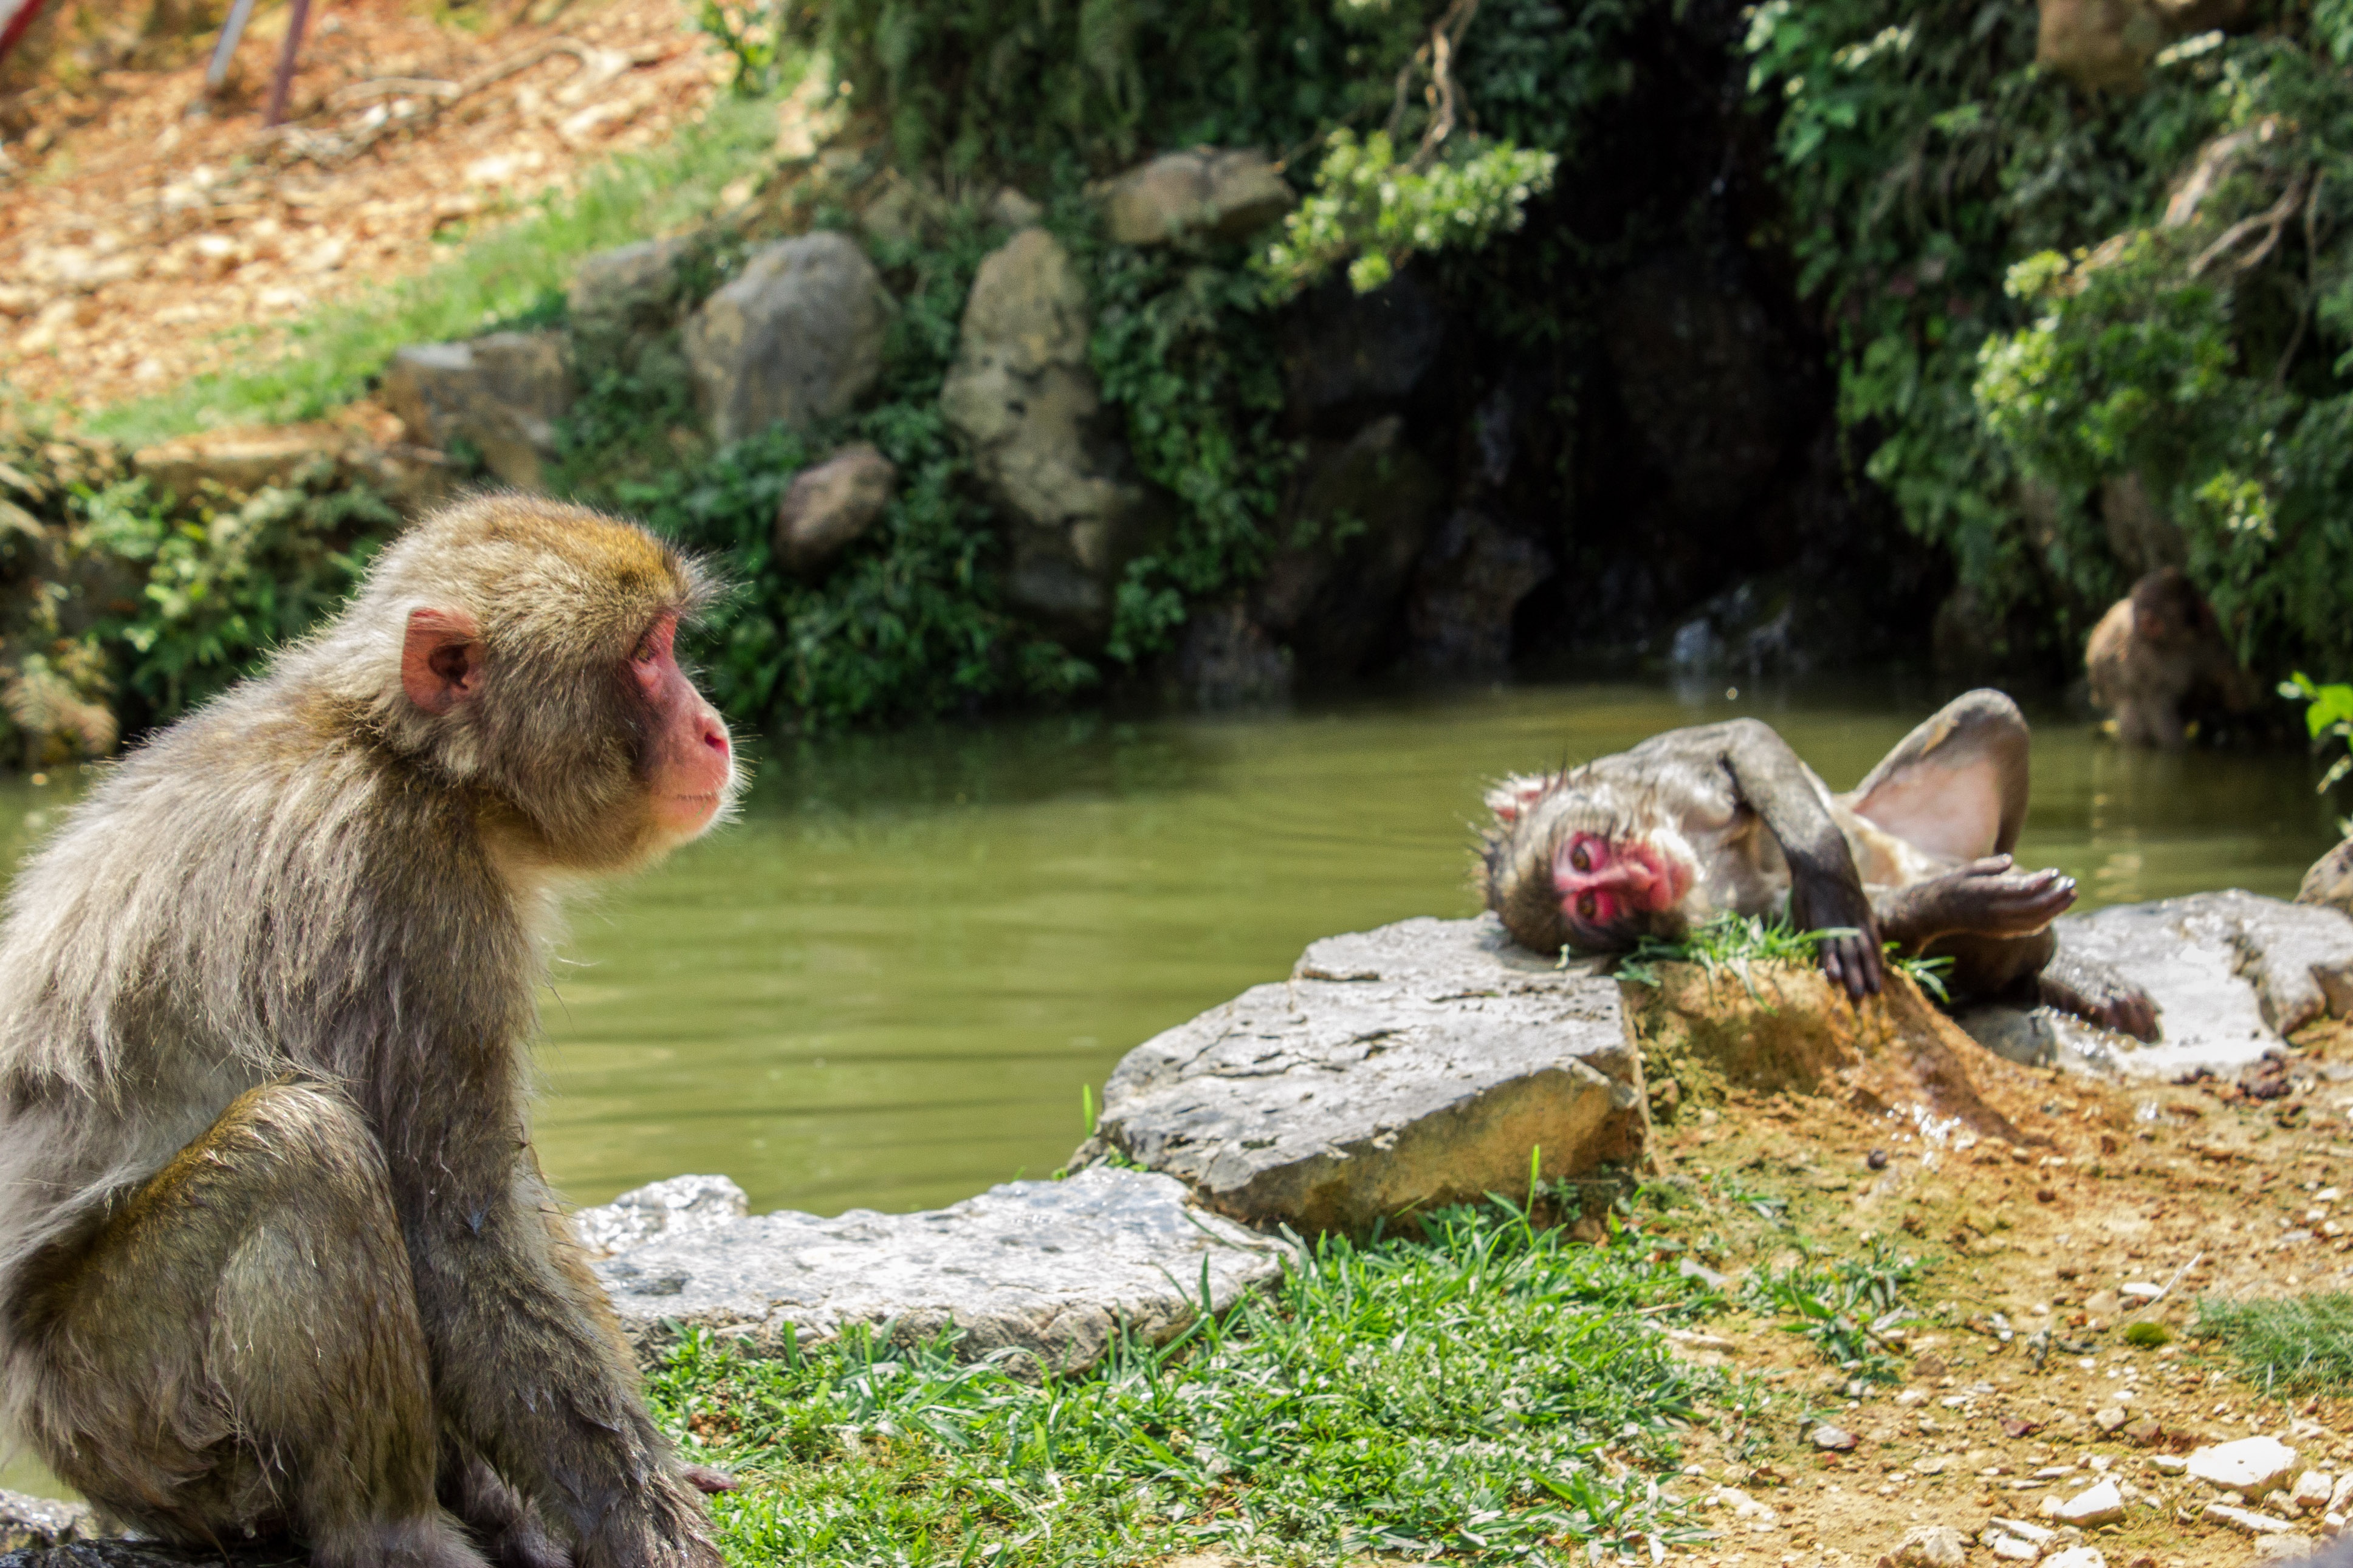
wilderness, lake, wildlife, zoo, jungle, mammal, japan, fauna, primate, mono, ape, macaco, macaque, old world monkey